Lou Zhicen

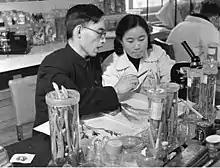
Lou Zhicen (left) and Tu Youyou in 1951.

Lou Zhicen (28 January 1920 – 23 March 1995) was a Chinese pharmacognosist and educator. Lou comes from a long line doctors and graduated from the University of London. Lou was a member of the Chinese Academy of Engineering. He was vice-president of the Chinese Pharmaceutical Association (CPA) and a member of the Chinese Pharmacopoeia Commission. He was chief editor of "Chinese Pharmaceutical Journal" and "Bulletin of Chinese Materia Medica", and associate chief editor of "Acta Pharmaceutica Sinica". Lou was the graduate tutor of Tu Youyou, who is a renowned pharmaceutical chemist, educator and Nobel laureate.